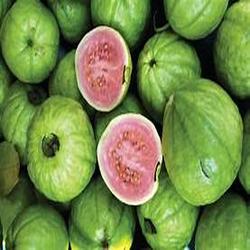
Label: Guava